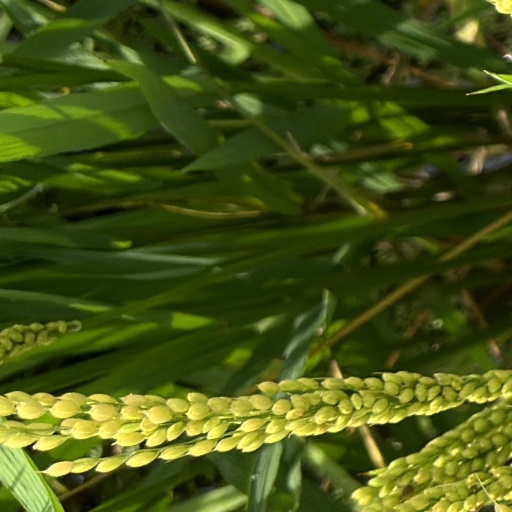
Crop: rice